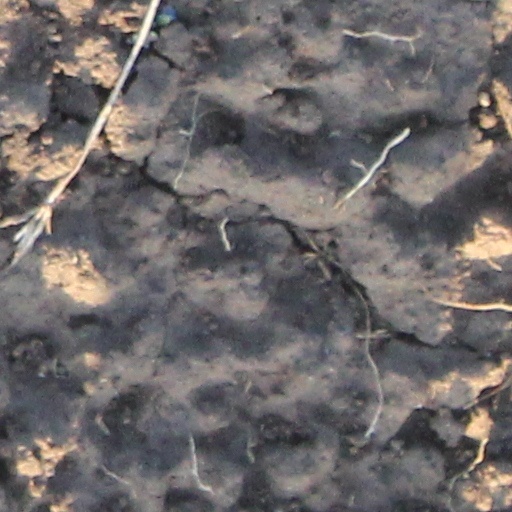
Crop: wheat